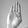
ASL letter: B